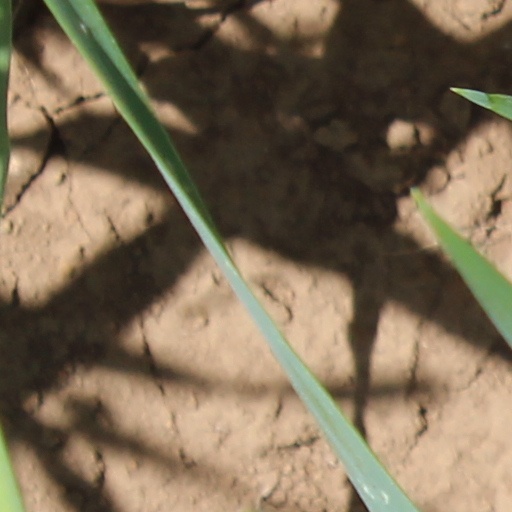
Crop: wheat